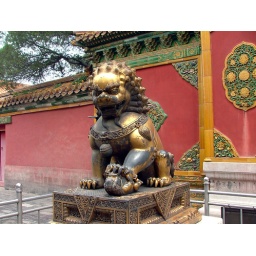
This is a female lion. She has a cub under her paw; the male always has an orb representing the world.